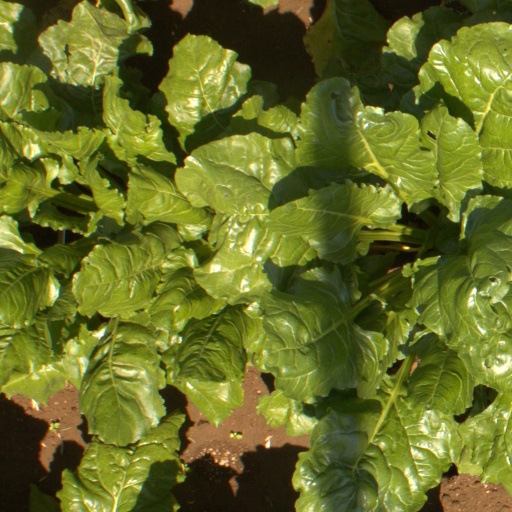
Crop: sugar beet